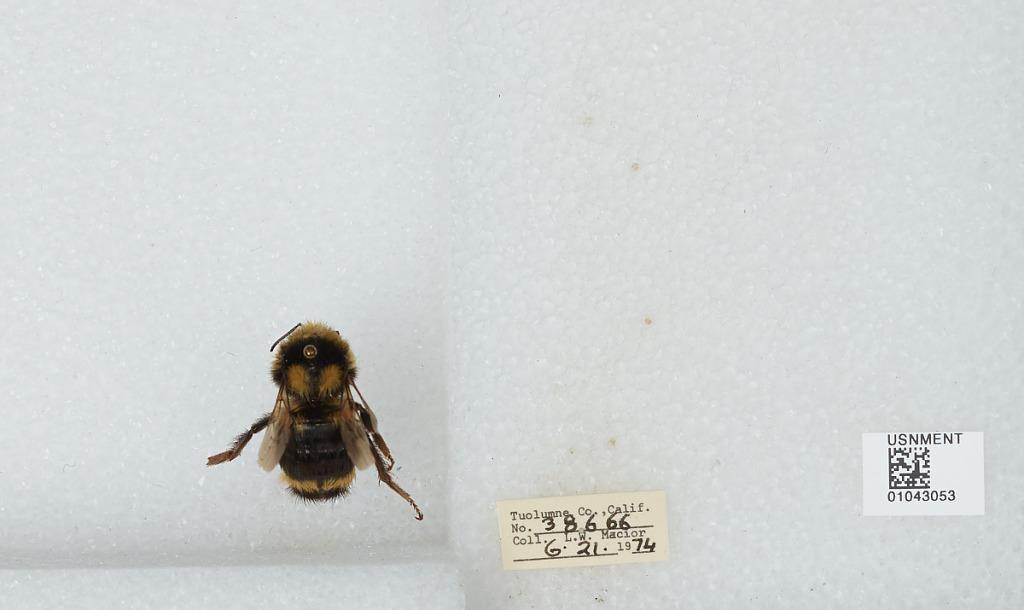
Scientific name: Bombus bifarius nearcticus
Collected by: L. Macior
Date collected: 1974-6-21
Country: United States
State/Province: California
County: Tuolumne
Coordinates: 38.02, -119.94